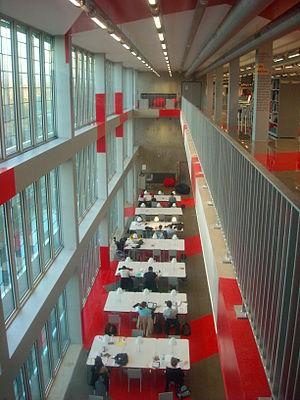
La médiathèque André-Malraux est une grande bibliothèque communautaire publique française, située dans la commune de Strasbourg, en Alsace.